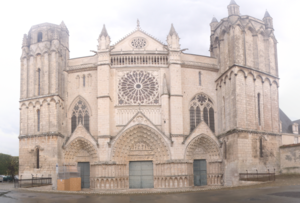
Panoramique Cathédrale Saint-Pierre